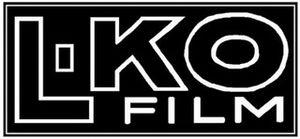
L-KO Kompany est une société de production cinématographique américaine créée en 1914 par Henry Lehrman destinée à produire des comédies burlesques.
Cet article présente une liste de sociétés de production de cinéma, classées par ordre alphabétique.